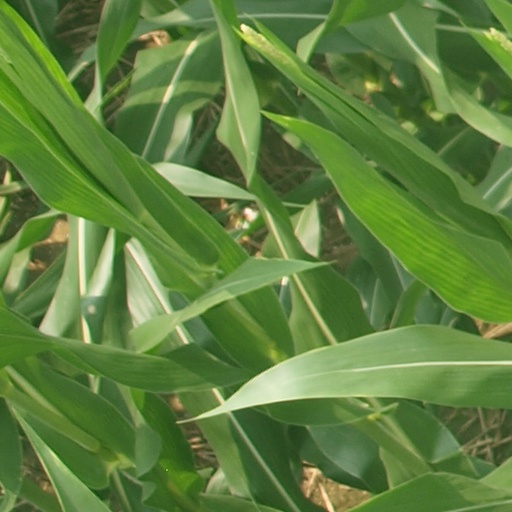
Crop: maize; corn